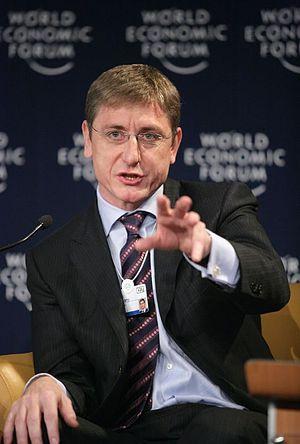
Le traité de Lisbonne est un traité signé le 13 décembre 2007 à Lisbonne entre les vingt-sept États membres de l'Union européenne, qui transforme l'architecture institutionnelle de l'Union.
Les élections européennes de 2014 ont eu lieu entre le 22 et le 25 mai selon les pays, le dimanche 25 mai 2014 en Hongrie. Ces élections étaient les premières depuis l'entrée en vigueur du Traité de Lisbonne qui a renforcé les pouvoirs du Parlement européen et modifié la répartition des sièges entre les différents États-membres. Ainsi, les Hongrois n'ont pas élu 22 députés européens comme en 2009, mais 21 seulement.
Ferenc Gyurcsány, né le 4 juin 1961 à Pápa dans la province occidentale de Veszprém, est un homme d'État hongrois, ancien membre du Parti socialiste hongrois, Premier ministre du 29 septembre 2004 au 14 avril 2009.